Letter from Iddin-Sin to Zinu

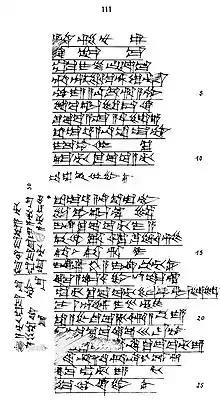
Akkadian text of the letter

The letter from Iddin-Sin to Zinu, also known by its technical designation TCL 18 111, is an Old Babylonian letter written by the student Iddin-Sin to his mother Zinu. It is thought to have been written in the city of Larsa in the 18th century BC, around the time of Hammurabi's reign ( 1792–1750 BC). Disappointed with the quality of the clothes his mother had woven for him with regard to those of his peers, Iddin-Sin in the letter makes various attempts to manipulate his mother into feeling guilty and sending him new clothes. The letter is often cited as a document giving insight into daily life in ancient Mesopotamia and as an example of the unchanging essence of human nature through the ages.